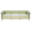
Label: couch